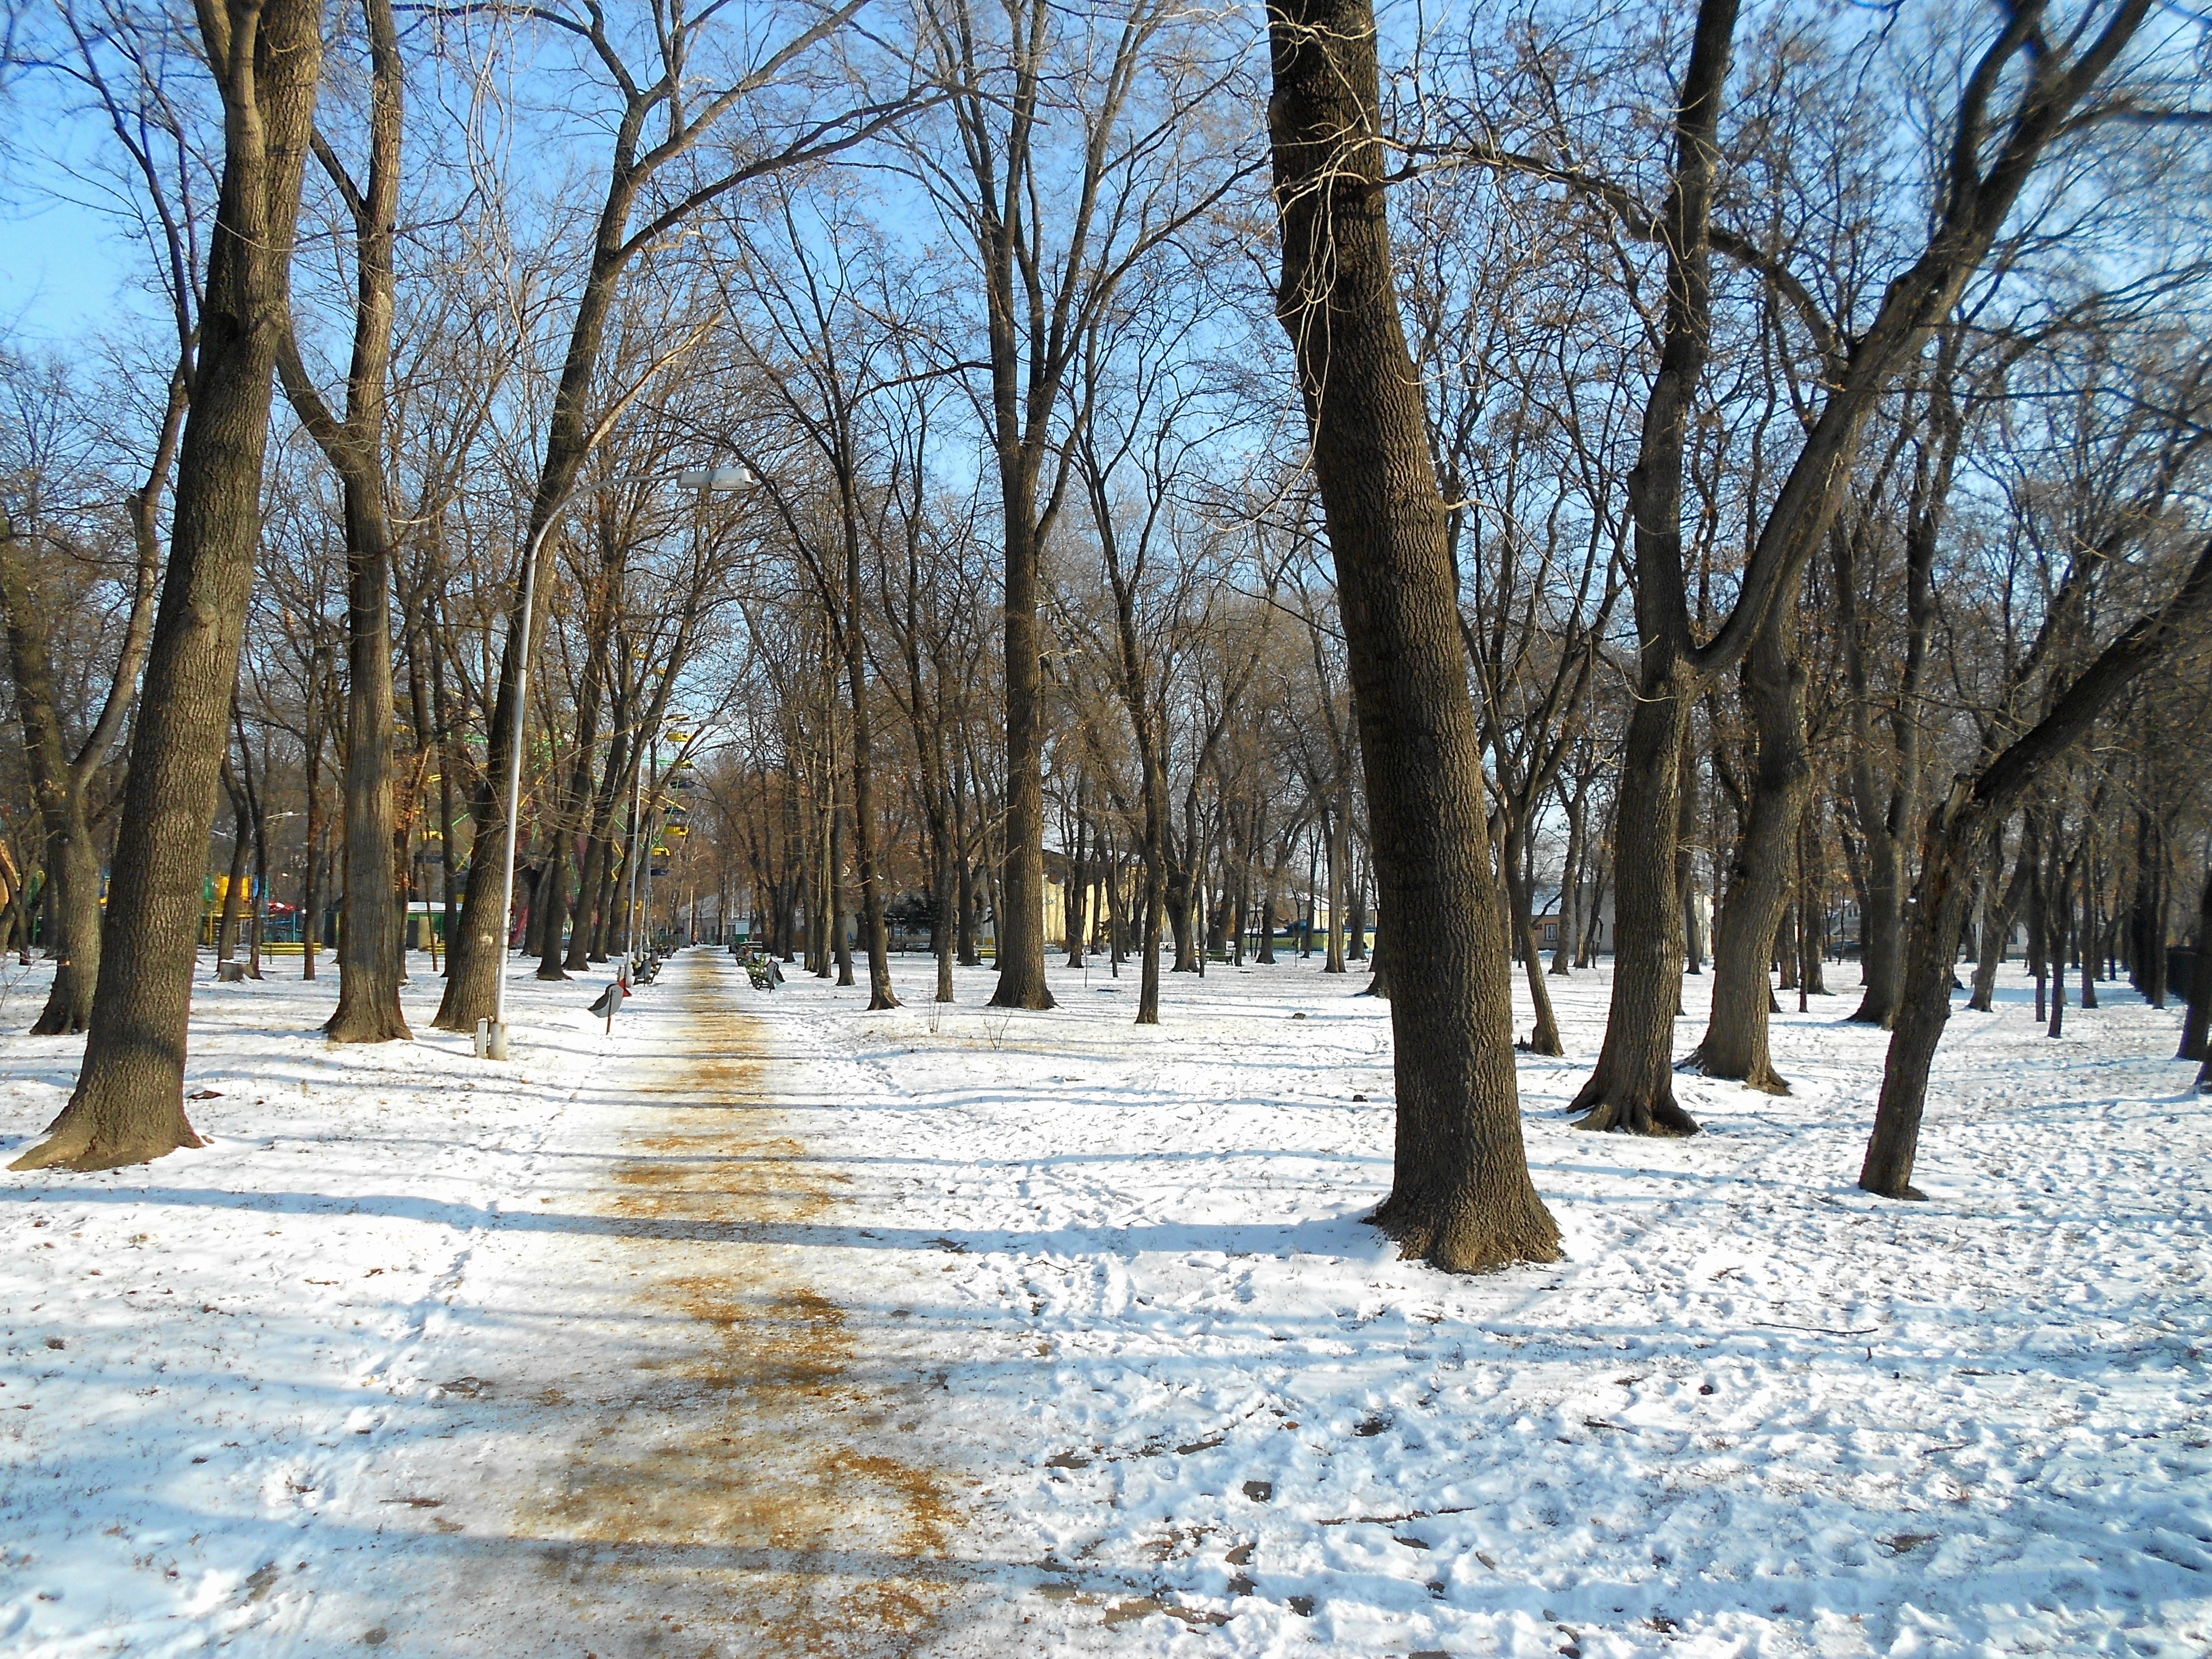
landscape, tree, nature, forest, path, snow, winter, plant, trail, countryside, frost, country, ice, scenic, park, weather, lane, season, outside, woodland, habitat, moldova, freezing, natural environment, woody plant